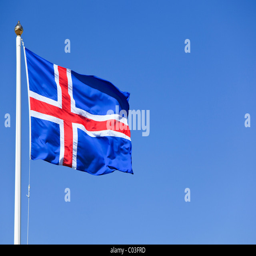
national flag blowing in the wind